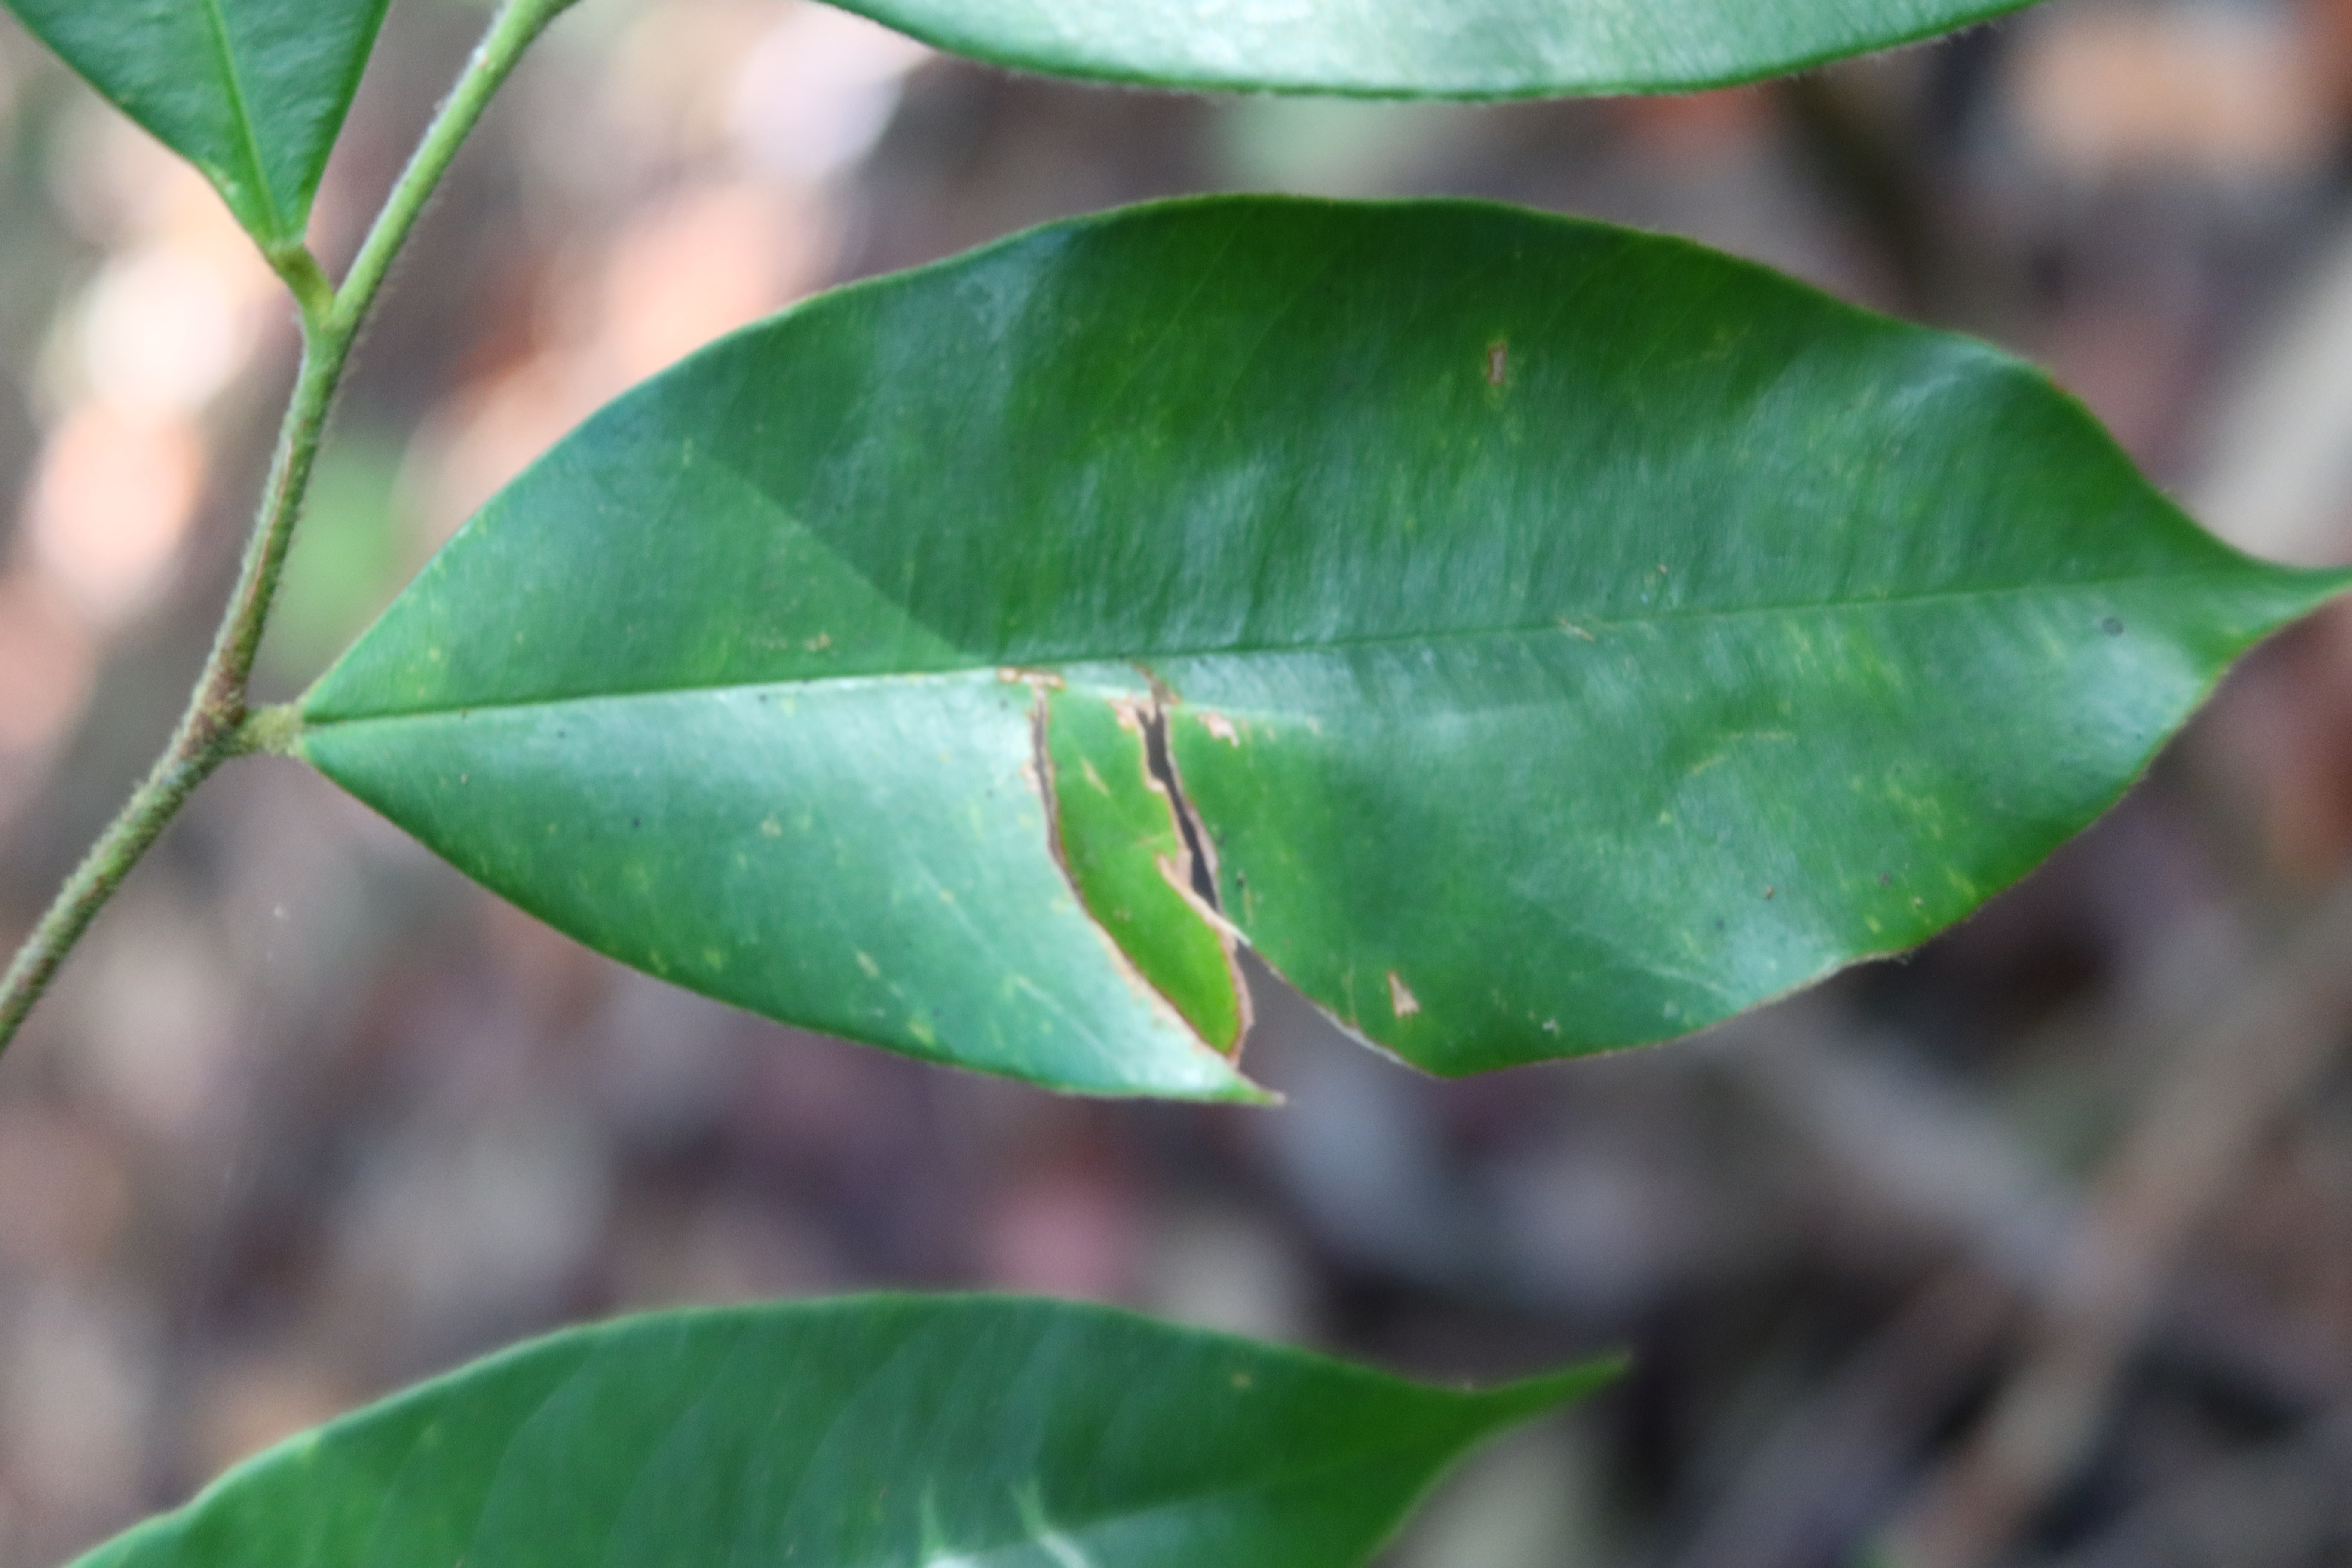
Label: Anthracnose